Old Academy Building

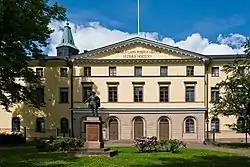
The Court of Appeal side of the Old Academy Building in Turku,

The Old Academy Building is a neoclassical building, originally consecrated in 1817 for the Royal Academy of Turku in Turku, Finland. It is located in Cathedral Square next to Turku Cathedral. The building was designed by Swedish architect Carl Christoffer Gjörwell.